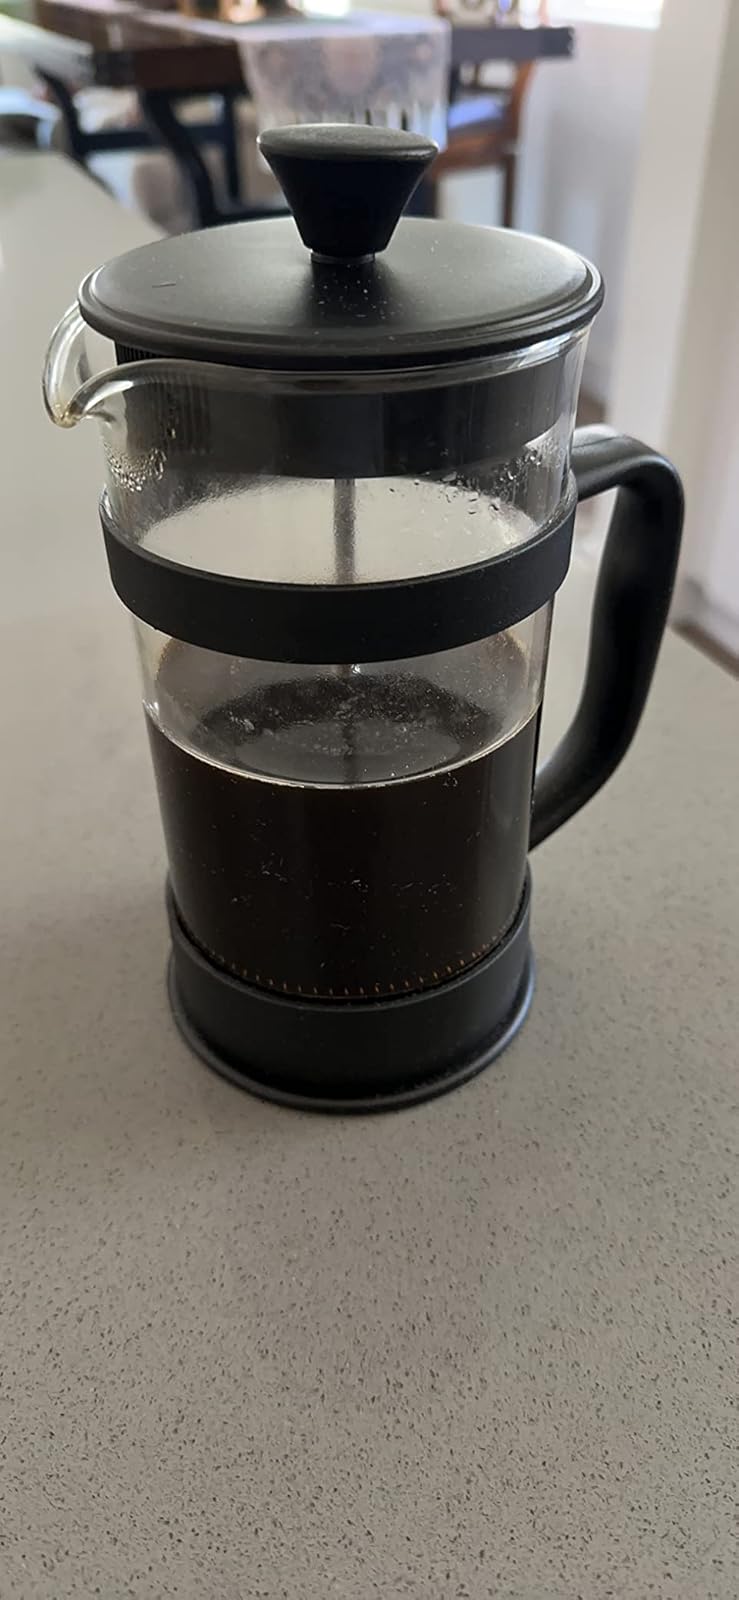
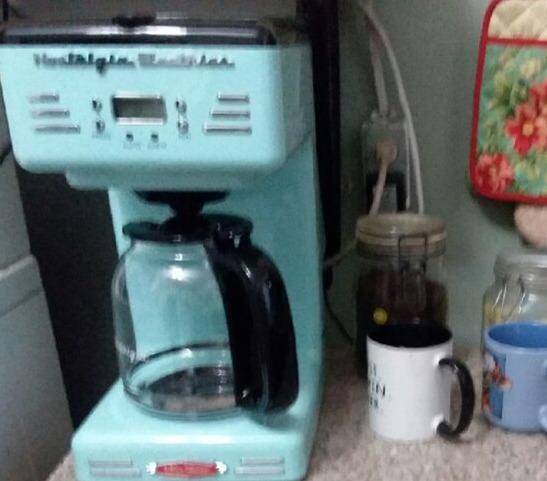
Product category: items_tea
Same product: no